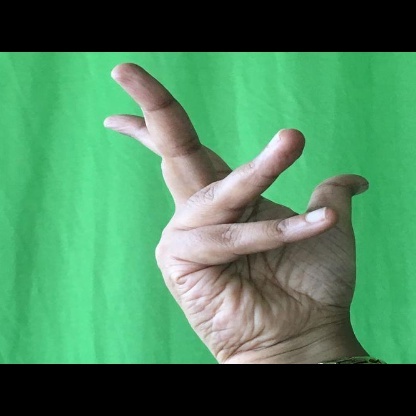
Mudra: Alapadmam